Gold Coast Chargers

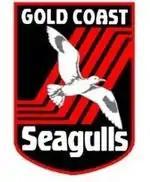
Logo of the Gold Coast Seagulls

The Gold Coast Giants' name was changed to Gold Coast Seagulls, but although the Tweed reference was dropped from the name, they continued to play out of Seagulls Stadium. Along with a change of name came a change of colours to black, white, and red.